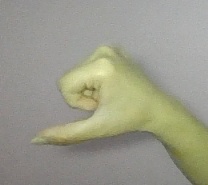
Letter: waw